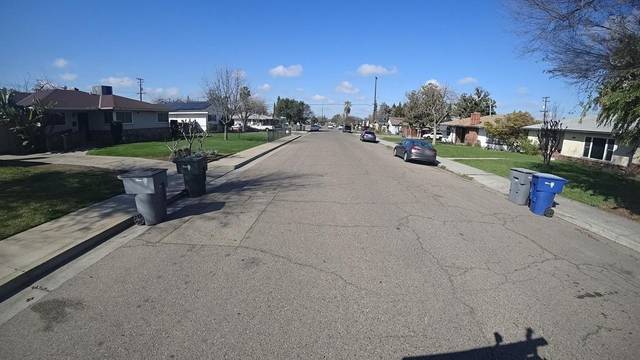
Region: Colombia
Coordinates: 36.77, -119.824